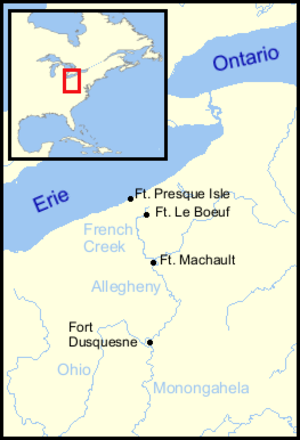
L'Histoire de la Pennsylvanie, qui s'étend des Grands Lacs à l'Atlantique, tout en étant proche de la Vallée de l'Ohio, fut marquée par une forte immigration et un dynamisme économique, intellectuel et politique qui ont conforté son rôle central dans l'histoire des États-Unis.
Le sieur Douville est un enseigne en second, ayant péri en 1756 lors d'une mission sous les ordres du capitaine Jean-Daniel Dumas, commandant du fort Duquesne, contre des Virginiens de George Washington en province de Pennsylvanie.
Le fort Machault est un fort français construit au XVIIIᵉ siècle en Nouvelle-France dans le Pays des Illinois.
Le fort de la Presqu’île est un fort français construit au XVIIIᵉ siècle en Nouvelle-France.
Michel Maray de La Chauvignerie, né le 5 septembre 1704 à Montréal et mort le 10 août 1778 à Paris, est un officier des Troupes de la Marine et interprète en langues iroquoises.